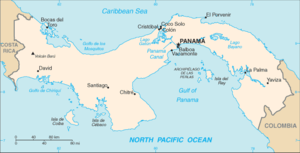
Le mot continent vient du latin continere pour « tenir ensemble », ou continens terra, les « terres continues ». Au sens propre, ce terme désigne une vaste étendue émergée continue du sol à la surface du globe terrestre. Cependant, en géographie, la définition est souvent amendée selon des critères faisant appel à des habitudes historiques et culturelles. On retrouve ainsi certains systèmes de continents qui considèrent l'Europe et l'Asie comme deux continents, alors que l'Eurasie ne forme qu'une étendue de terre.
Un pont terrestre ou pont de terre, en biogéographie, est un isthme ou une large bande de terre entre deux zones qui seraient autrement séparées, ce qui permet aux animaux terrestres et aux plantes de traverser et de coloniser de nouvelles terres. Les ponts terrestres peuvent être créés par une régression marine dans laquelle le niveau des mers baisse, faisant apparaitre des portions du plateau continental peu profondes, qui étaient légèrement submergées ou lorsque de la terre émerge par la tectonique des plaques, ou parfois lorsque le plancher de la mer remonte à cause du rebond post-glaciaire, après une période glaciaire.
Cet article est partiellement ou en totalité issu de l’article de Wikipédia en allemand intitulé « Liste der Städte in Panama ».
Le Panama, en forme longue la république du Panama, est un pays de 75 420 km² situé à l’extrémité sud de l’Amérique centrale, sur l’isthme de Panama. Il est limitrophe du Costa Rica et de la Colombie, dont il faisait autrefois partie. Le pays est peuplé de 4 285 850 habitants en 2020.